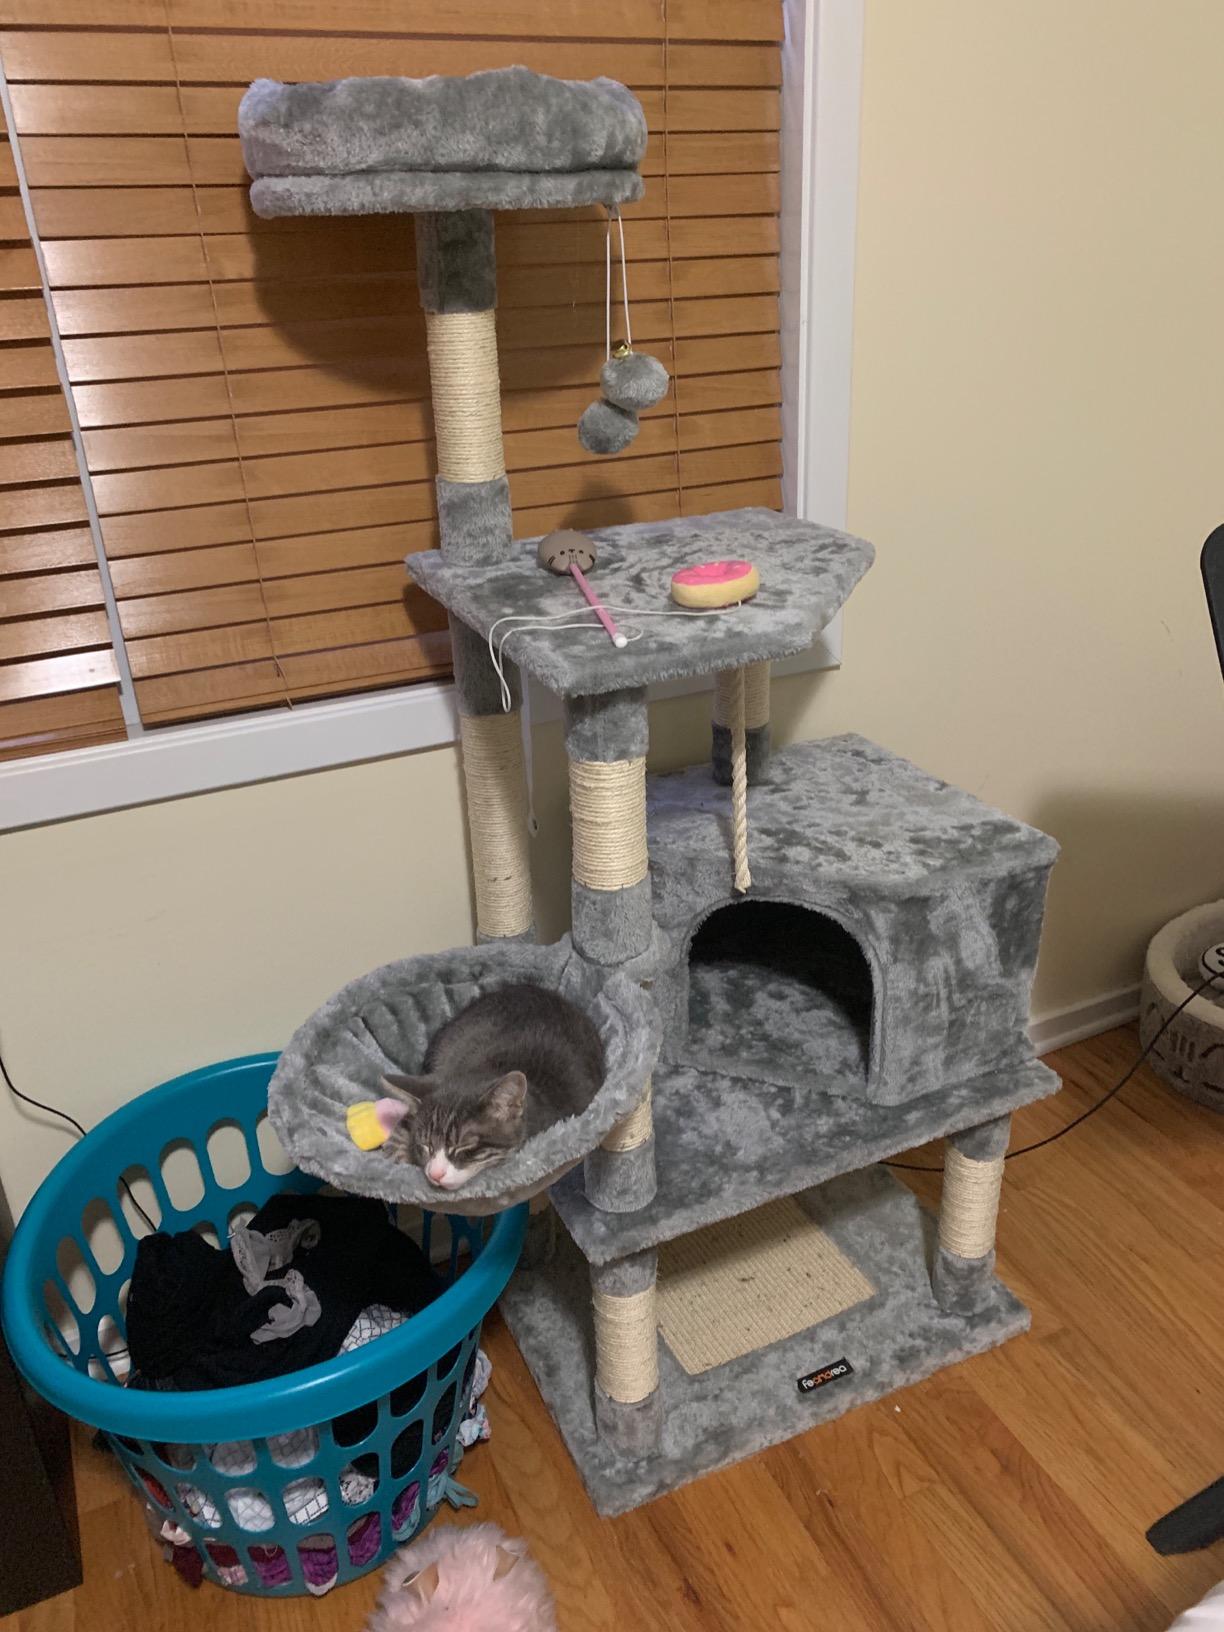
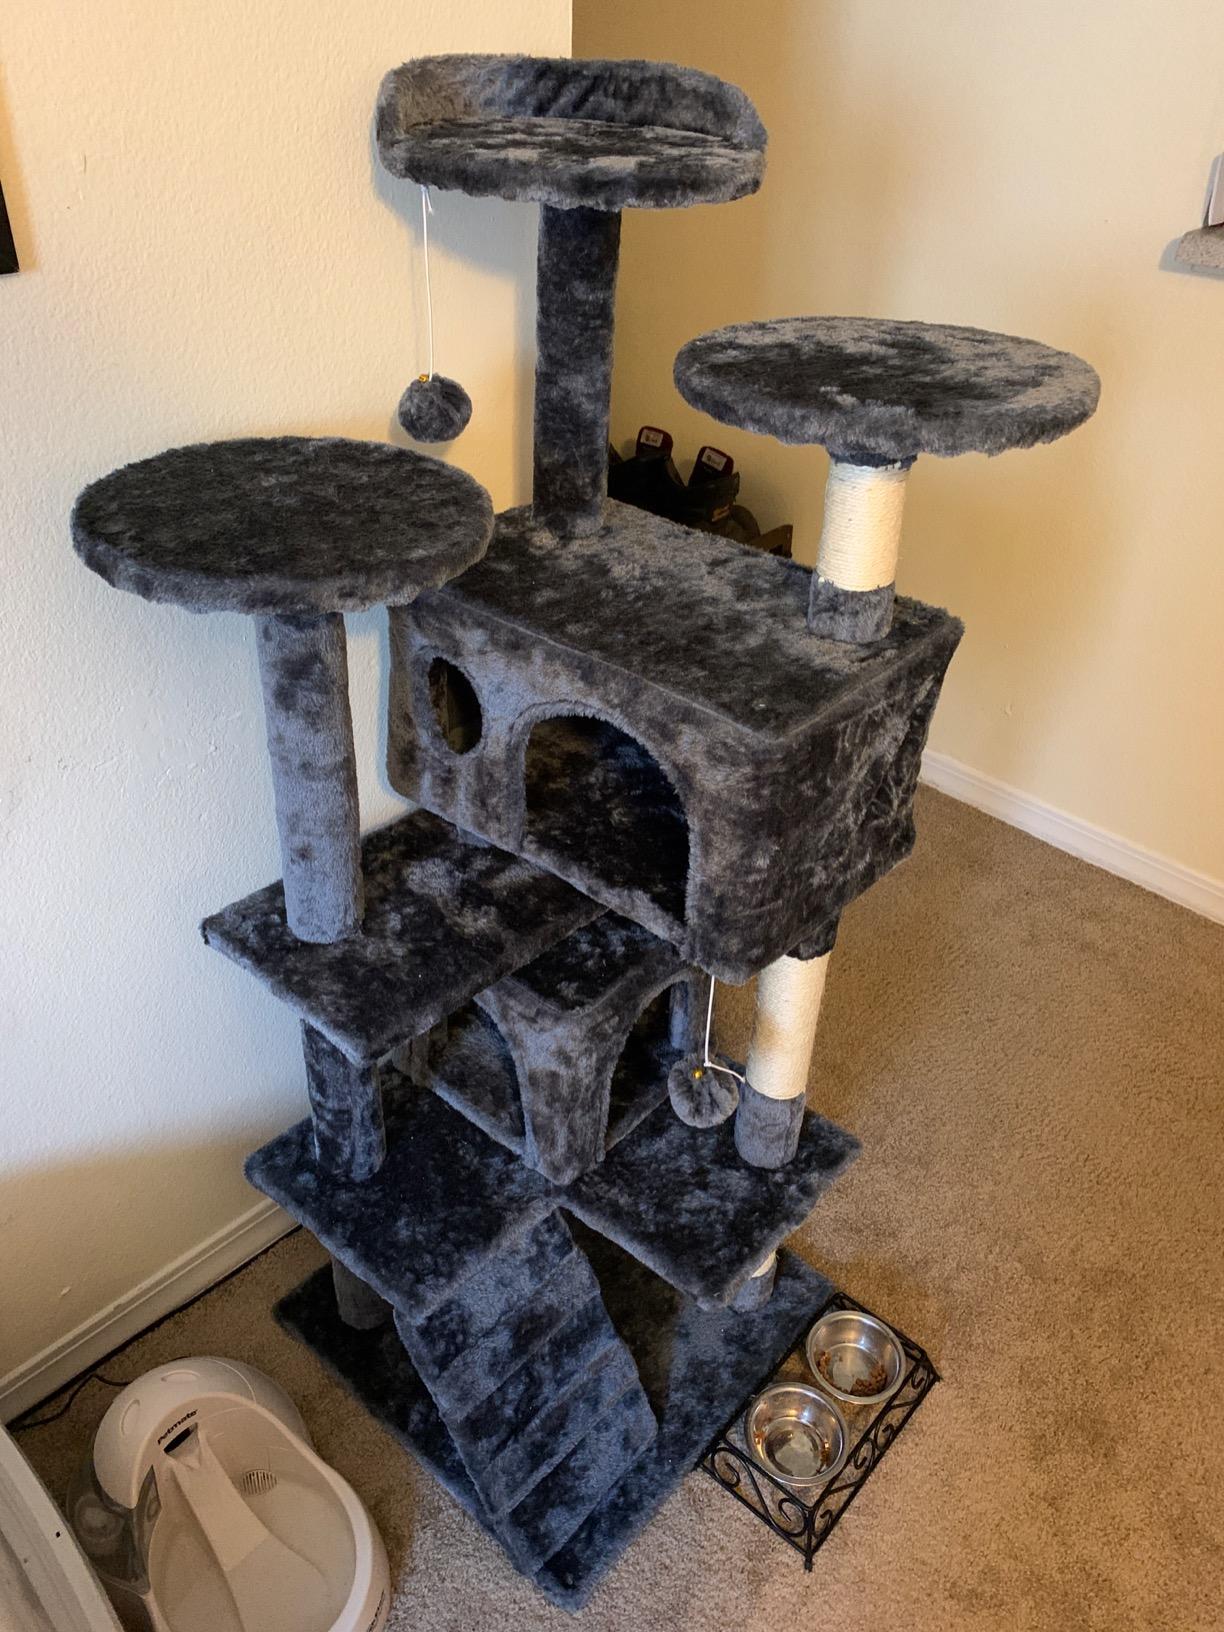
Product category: items_cat tree
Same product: no